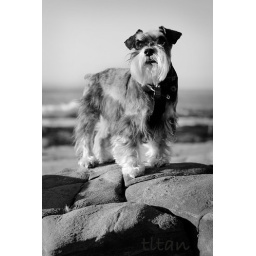
Albus edit in B&amp;amp;W. Looking cool standing on the rock in front of the Pacific Ocean.